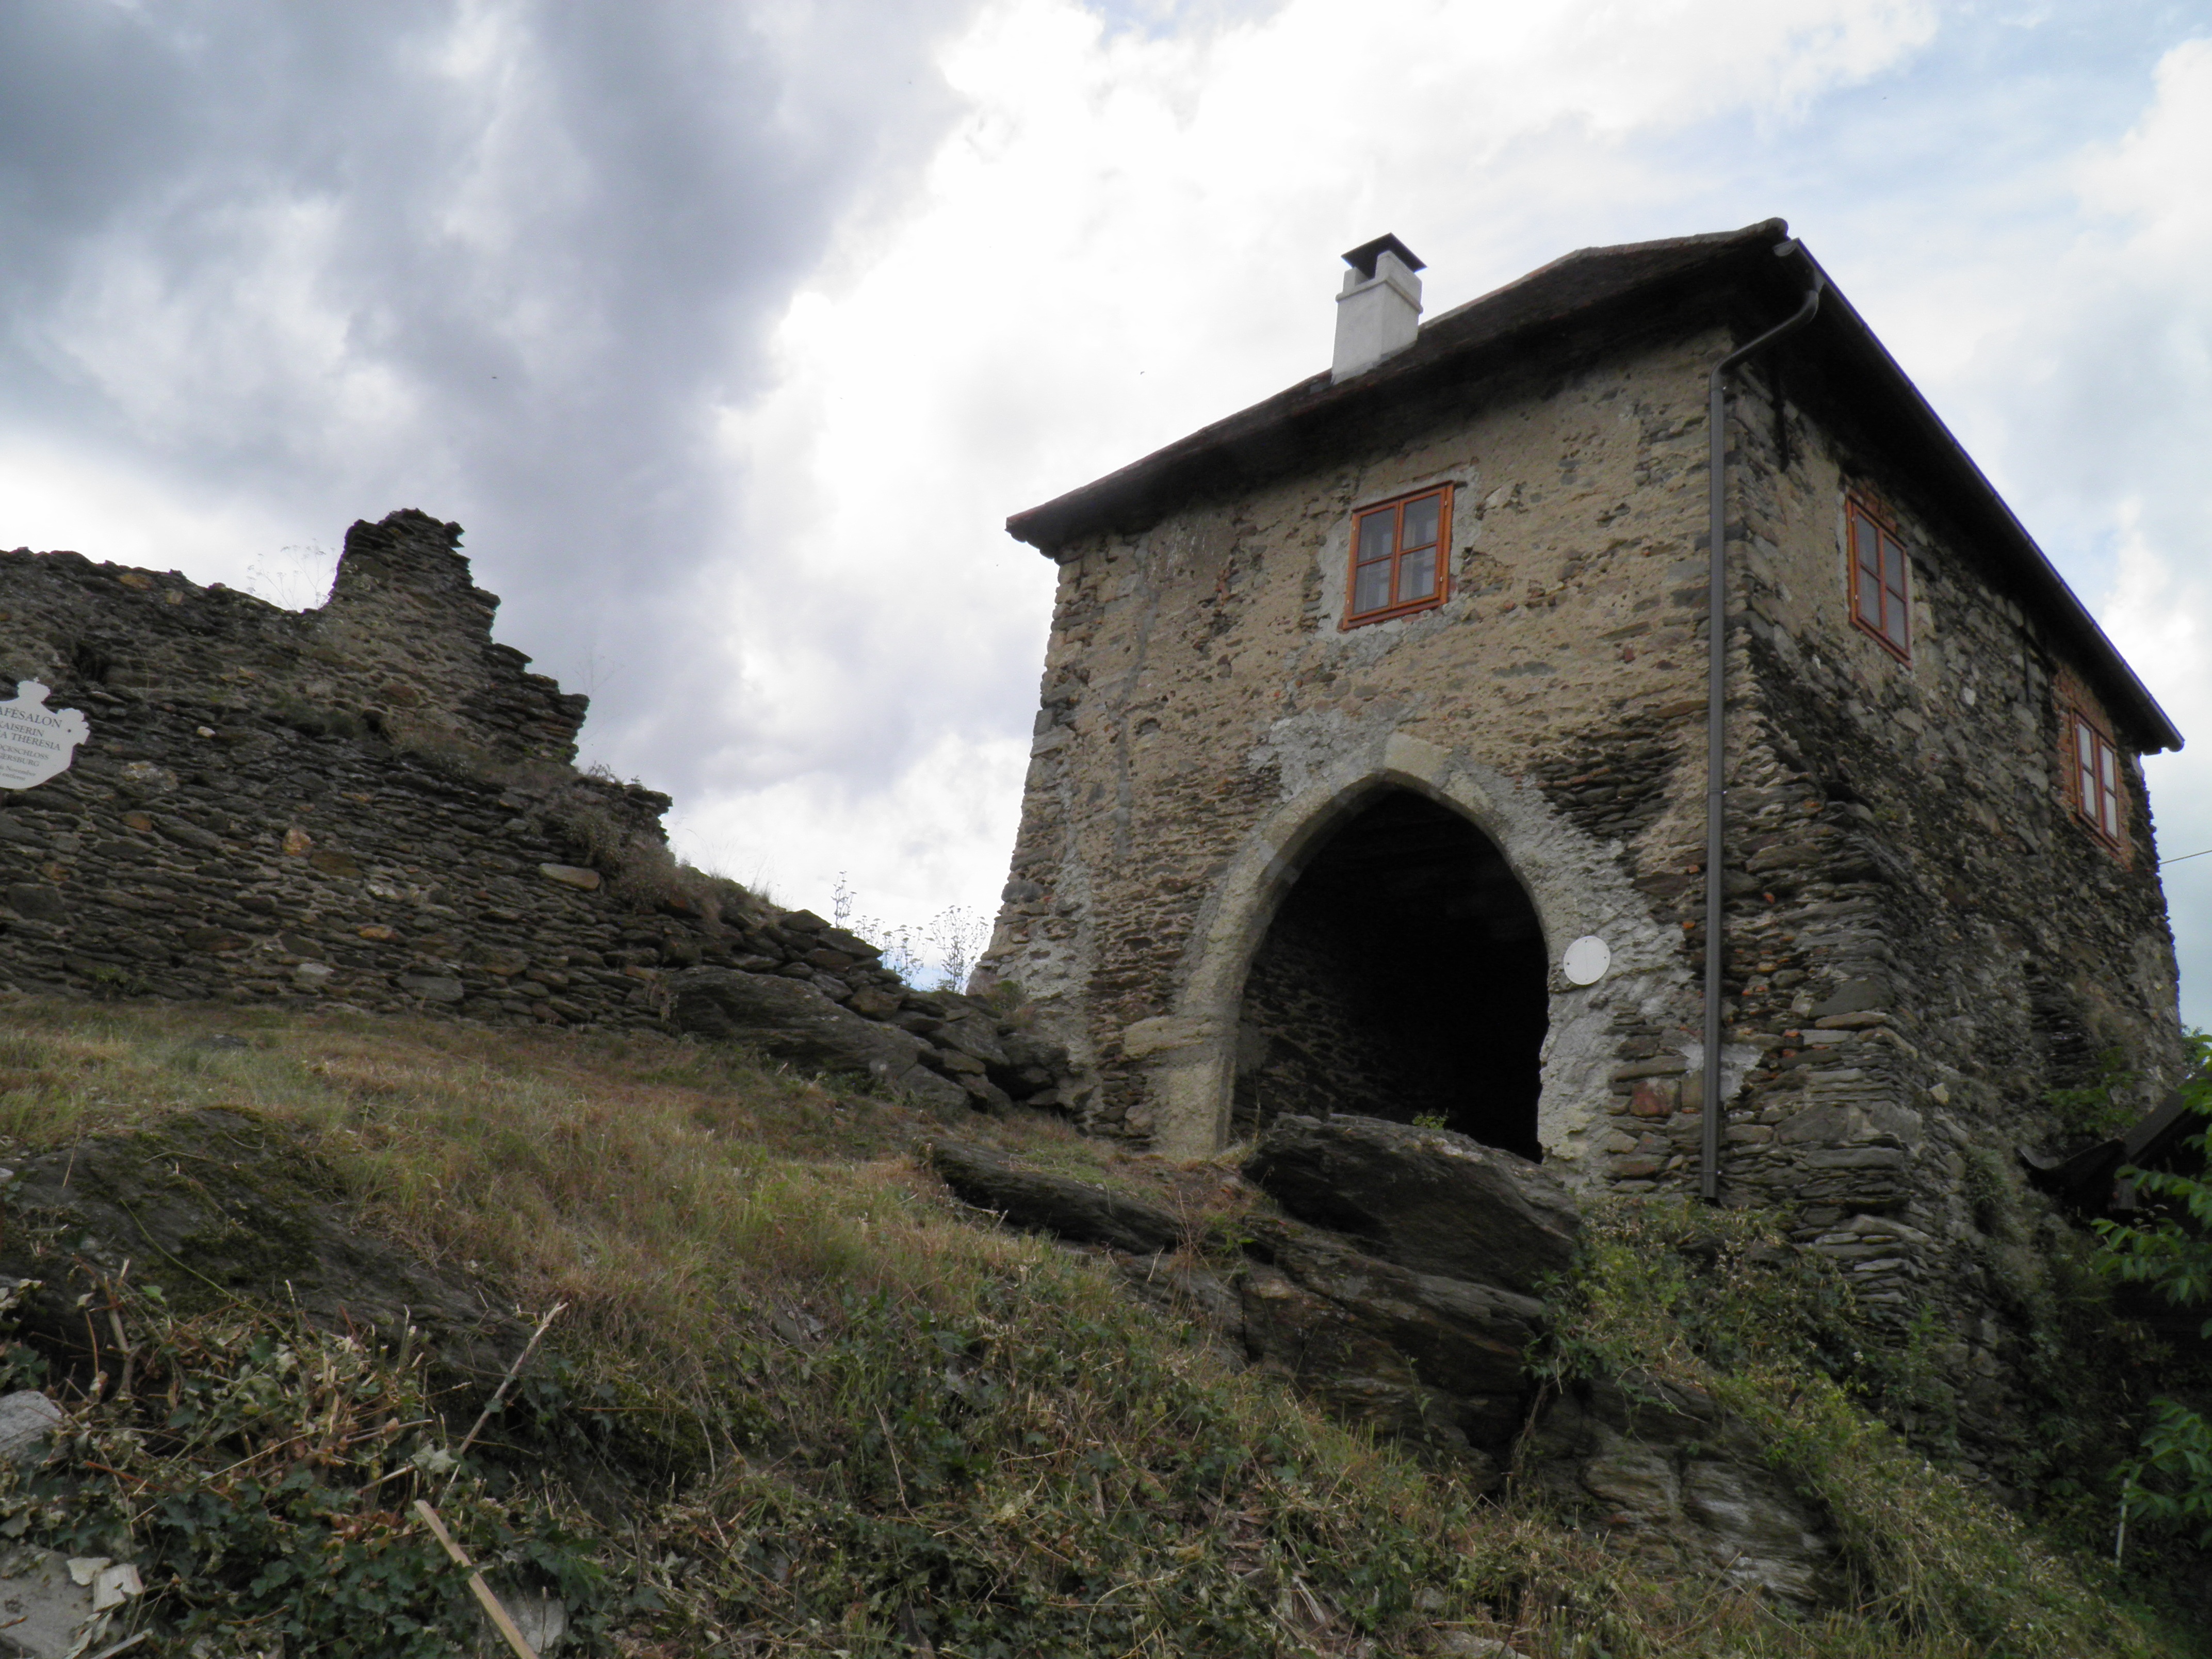
rock, building, old, tower, castle, chapel, fortification, gate, stones, ruins, monastery, historical, rural area, hardegg, ancient history